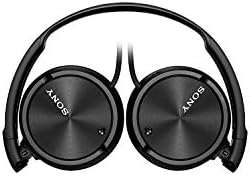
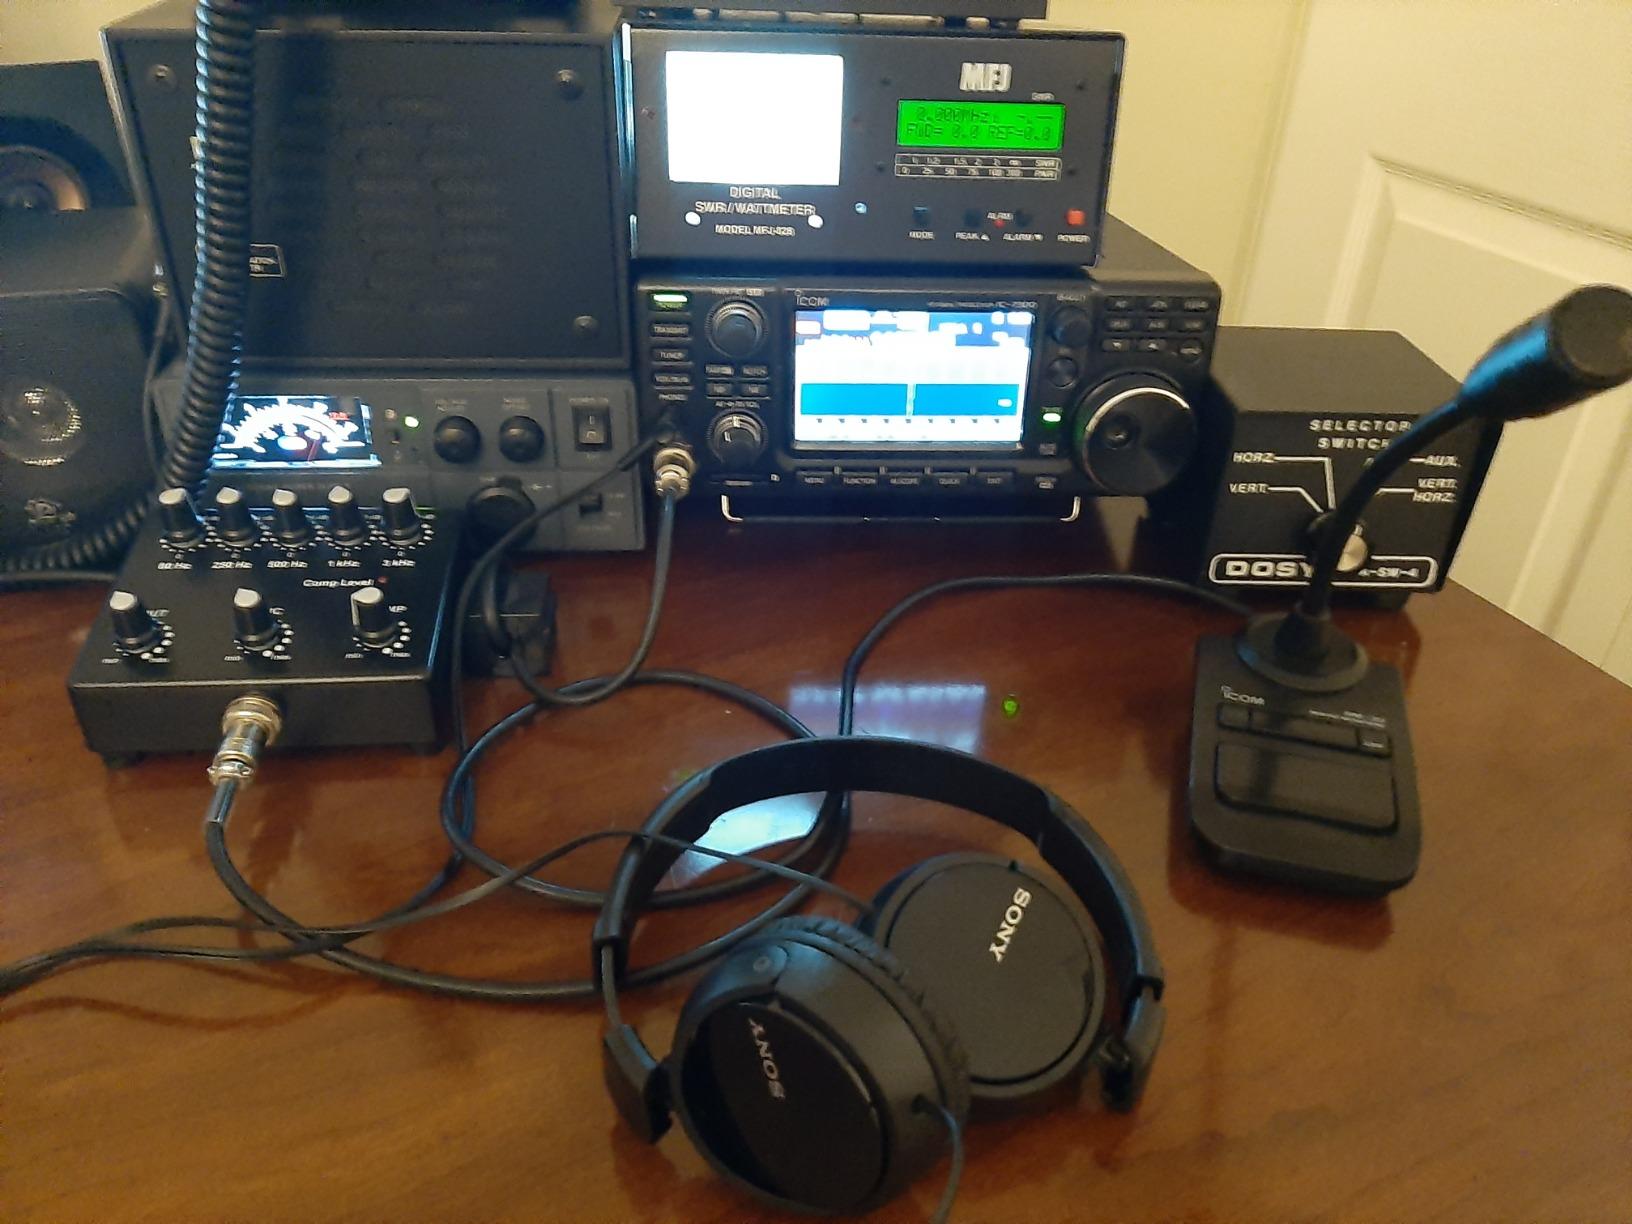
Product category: headphones
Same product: yes